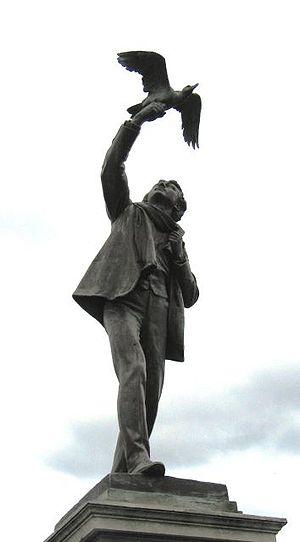
René Désiré de Clercq, né le 14 novembre 1877 à Deerlijk et décédé le 12 juin 1932 à Sint-Maartensdijk, est un poète flamand d'expression néerlandaise.
Albrecht Rodenbach est un écrivain et poète belge d'expression néerlandaise de la seconde moitié du XIXᵉ siècle, cousin de l'écrivain Georges Rodenbach.